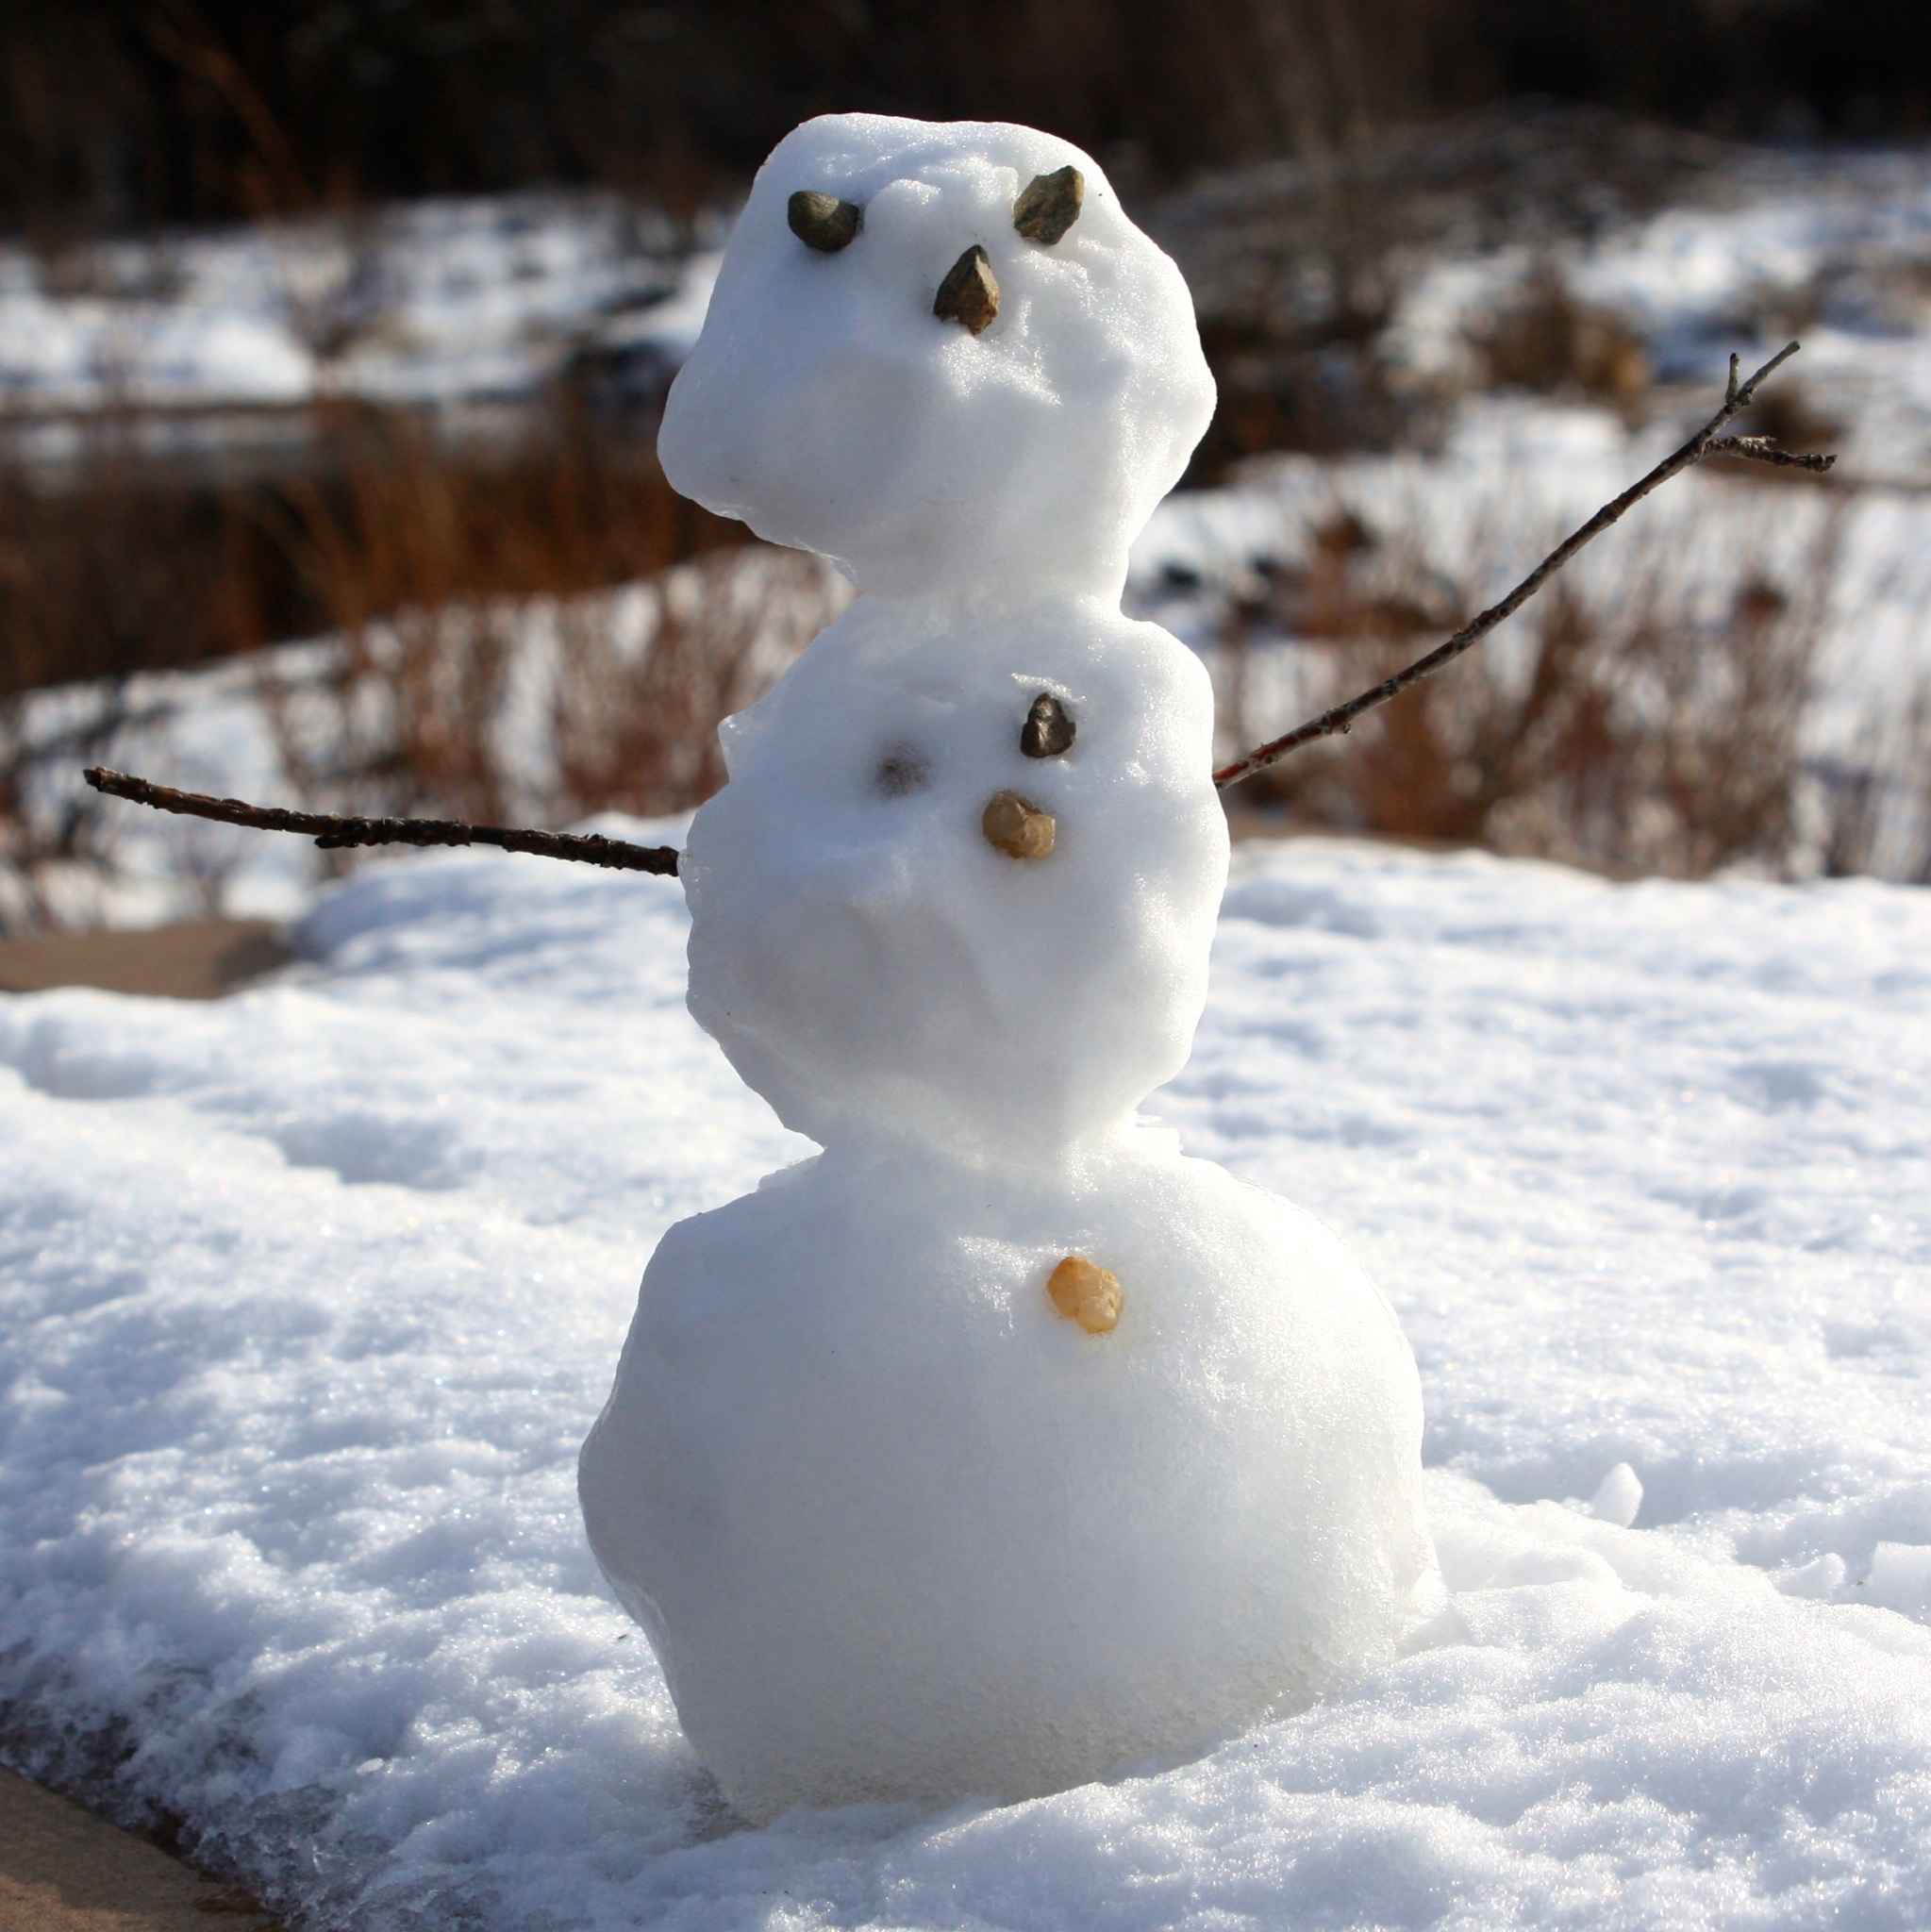
snow, cold, winter, white, weather, season, snowman, frosty, freezing